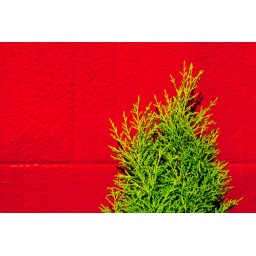
A miiniature green shrub against a red wall in Baggott Street, Dublin